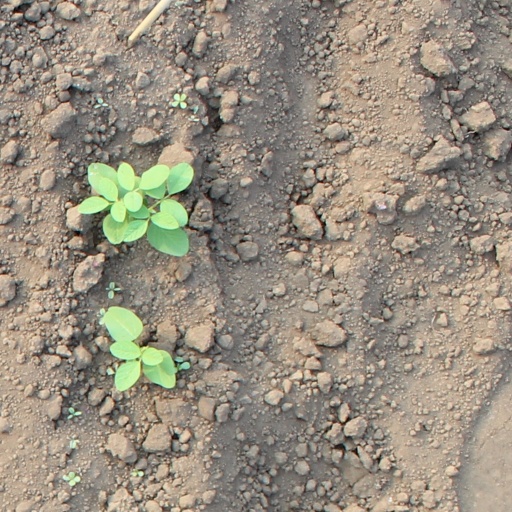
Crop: soybean